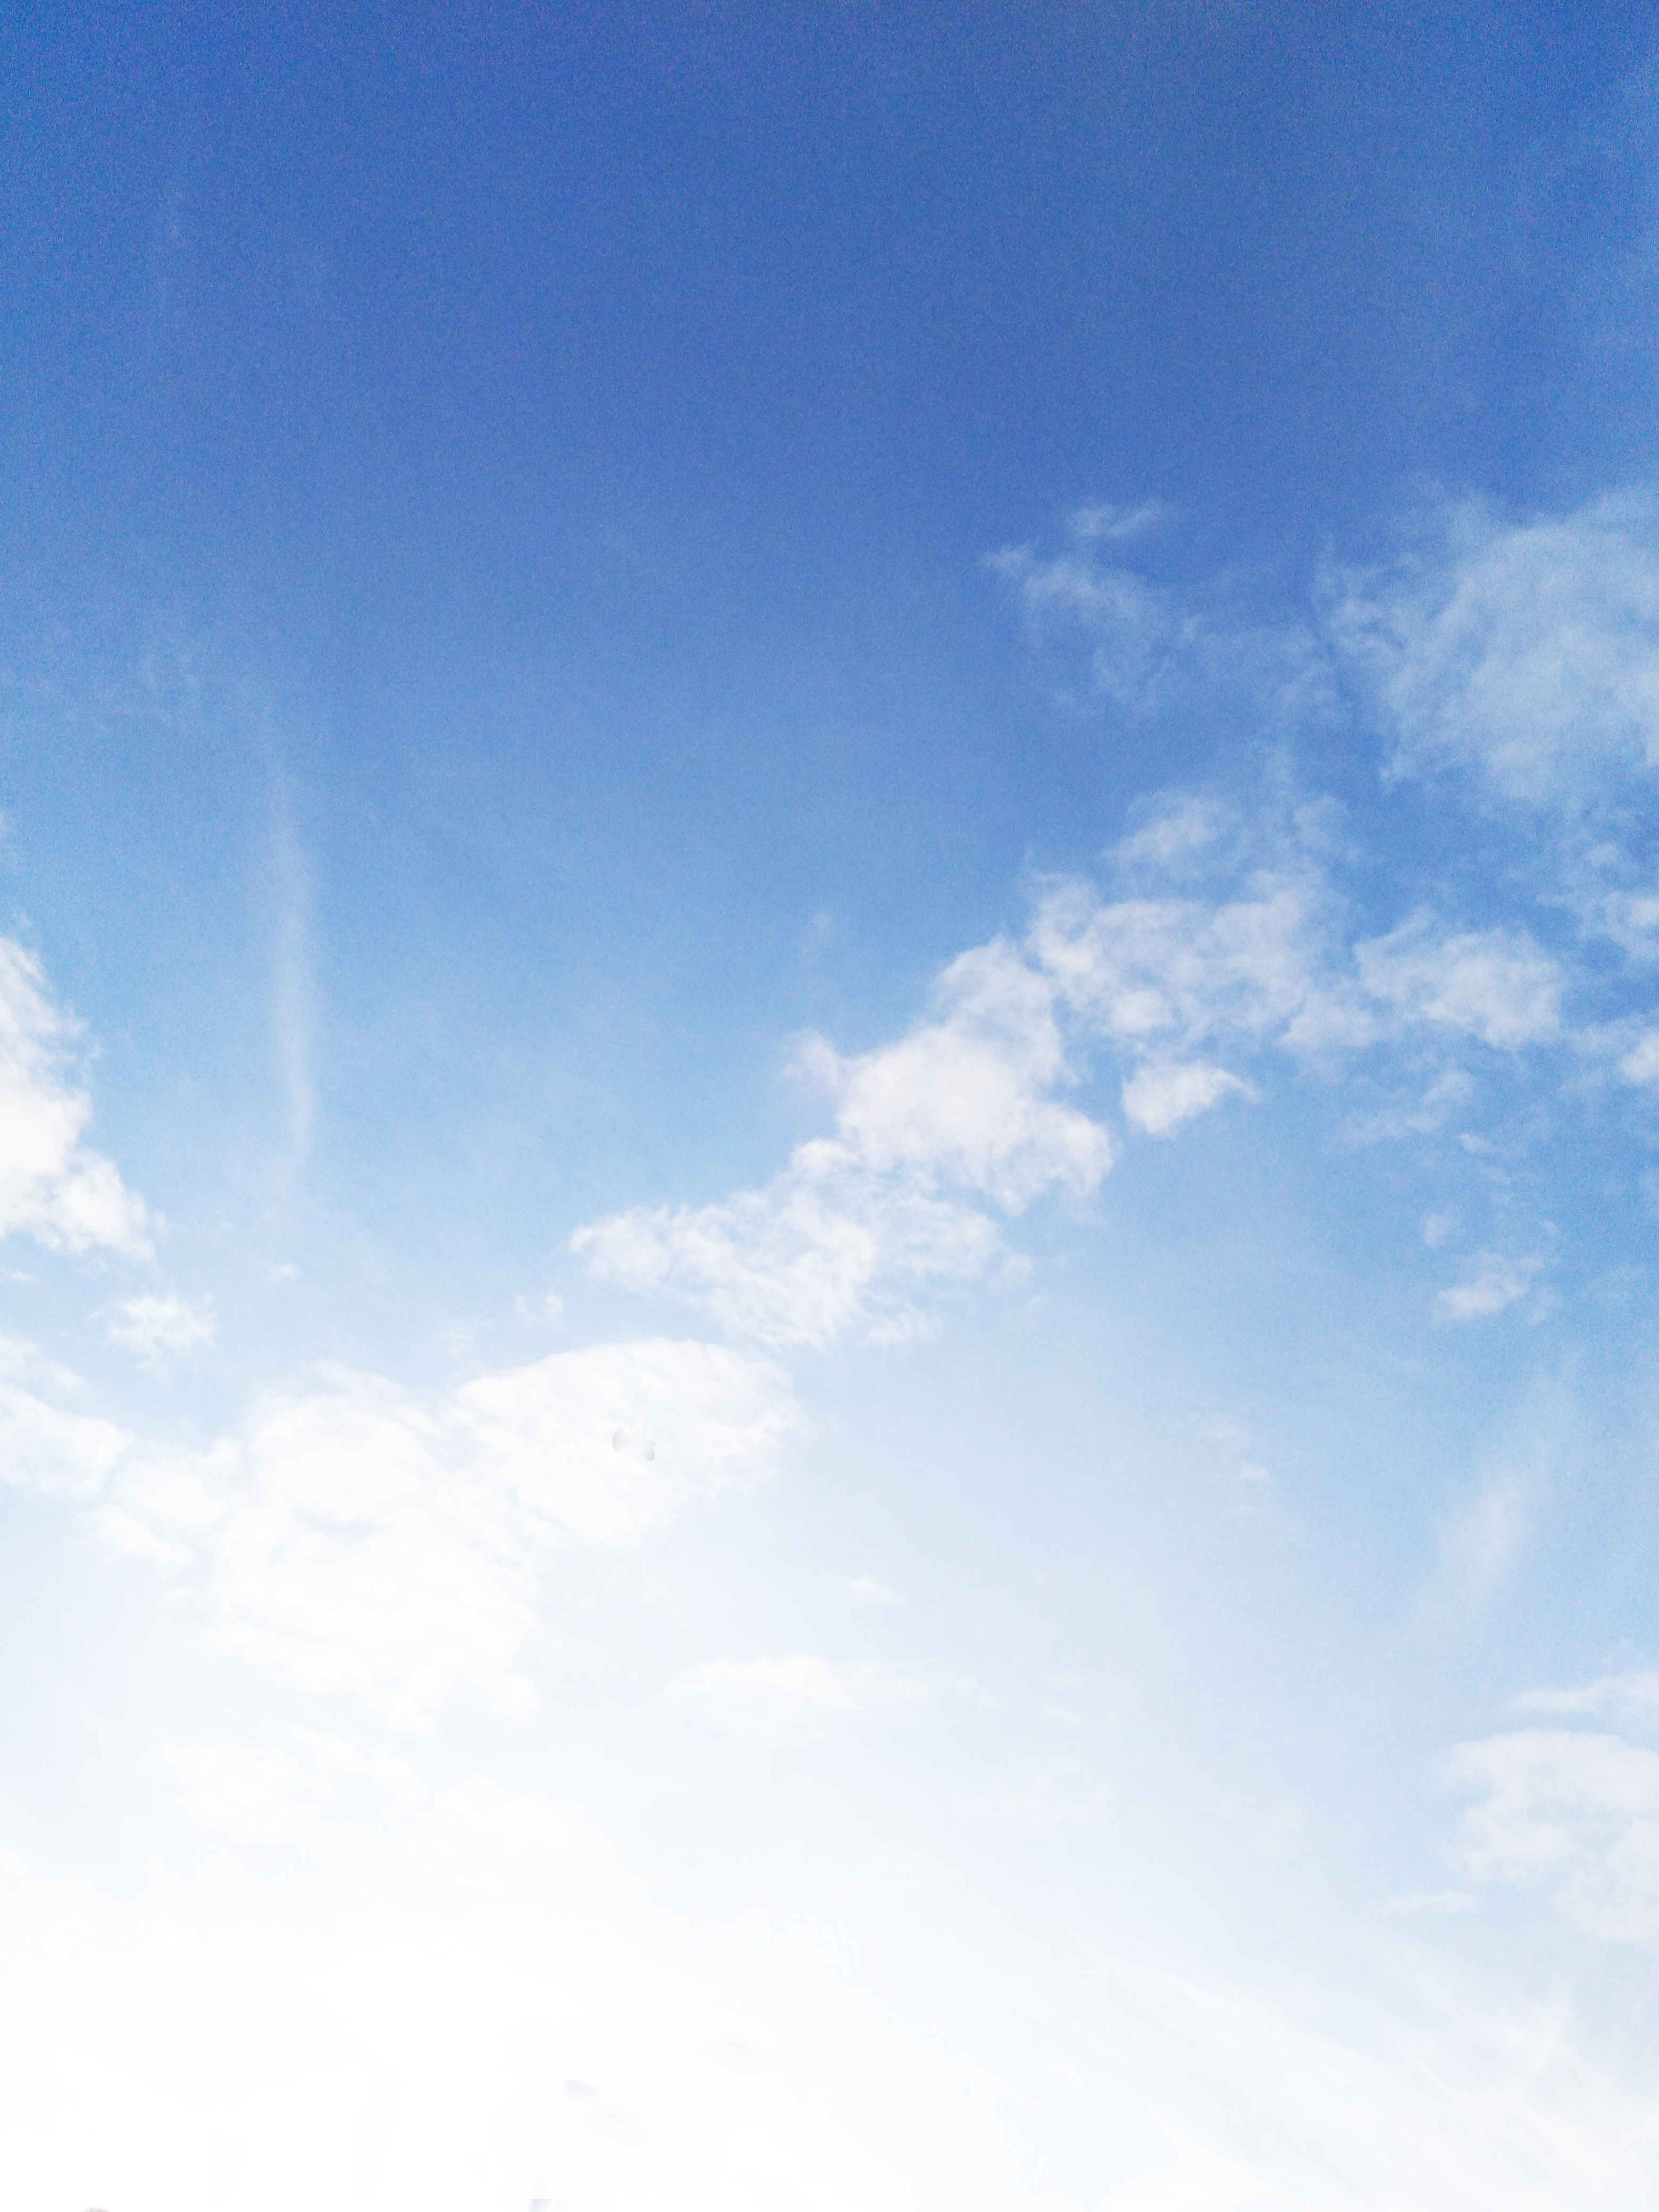
colorful, design, draw, artists, blue, color, sky, sun, sunset, landscape, nature, evening, reflection, ocean, summer, colors, holiday, morning, mood, cloud, daytime, atmosphere, azure, cumulus, horizon, calm, meteorological phenomenon, sunlight, computer wallpaper